Four Corners

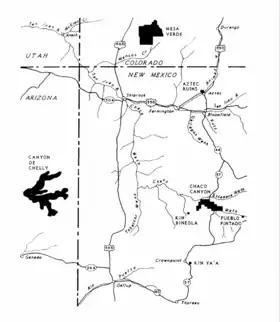
Major Ancestral Puebloan sites in the Four Corners area

Paulette F. C. Steeves, in "The Indigenous Paleolithic of the Western Hemisphere", argues for a significantly earlier Indigenous presence in North America than is usually considered the case, supported by archaeological evidence and Indigenous oral histories. Her work challenges long-held assumptions about the timing and nature of human migration into the Americas.